Karolina Bosiek

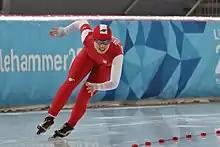
Karolina Bosiek in 2016

Karolina Bosiek (born 20 February 2000) is a Polish speed skater. She competed in the women's 3000 metres at the 2018 Winter Olympics. In 2019, she won silver medals in the 1500 meters event and the general classification, as well as bronze medals in the 1000 meters and the 3000 meters events at the World Junior Speed Skating Championships held in Baselga di Pine, Italy.